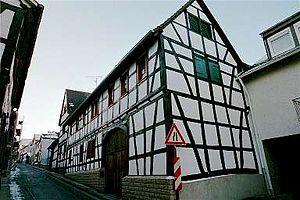
Alfter est une commune de Rhénanie-du-Nord-Westphalie, située dans l'arrondissement de Rhin-Sieg, dans le district de Cologne, dans le Landschaftsverband de Rhénanie.